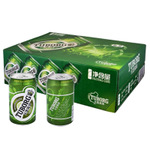
Label: metal